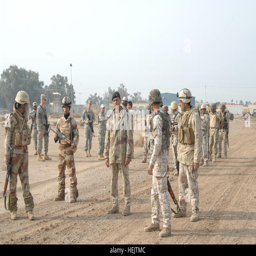
army soldiers , stage themselves as if in their